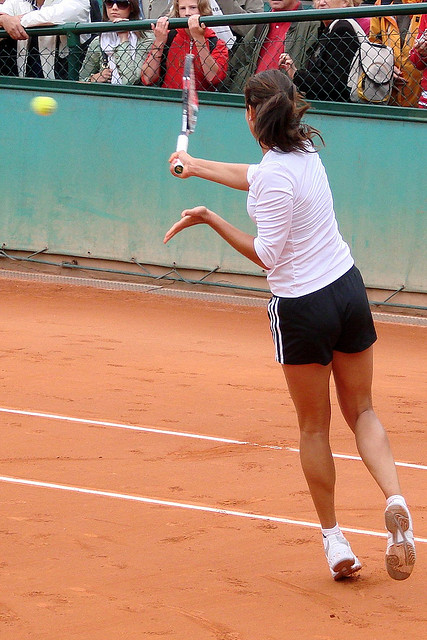
người phụ nữ đang cầm vợt tennis thi đấu trên sân